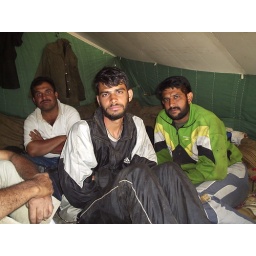
These guys stay in mountains to keep the roads open. Bravo for them